Princess Ingeborg of Denmark

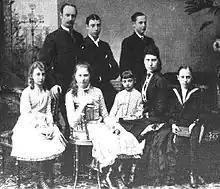
Princess Ingeborg (far left) with her parents and eldest siblings in 1885.

Princess Ingeborg had seven siblings, the two eldest of whom were Prince Christian (the future King Christian X of Denmark) and Prince Carl (the future King Haakon VII of Norway). She was raised with her siblings at the royal household in Copenhagen, and grew up between her parents' city residence, the Frederik VIII's Palace, an 18th-century palace which forms part of the Amalienborg Palace complex in central Copenhagen, and their country residence, the Charlottenlund Palace, located by the coastline of the Øresund strait north of the city. In contrast to the usual practise of the period, where royal children were brought up by governesses, the children were raised by Crown Princess Louise herself. Under the supervision of their mother, the children of the Crown Princess received a rather strict Christian-dominated upbringing, which was characterized by severity, the fulfillment of duties, care and order. In spite of this austere upbringing, Princess Ingeborg grew up to be a friendly, carefree and quick-witted young woman.